2006 World Series

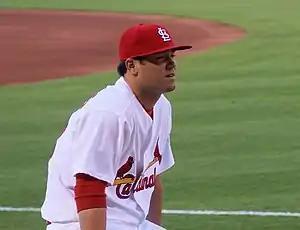
Anthony Reyes started and won Game 1 on the mound for the Cardinals.

Two rookies faced off in Game 1 for the first time in history: Anthony Reyes for St. Louis and Justin Verlander for Detroit. It looked like the Tigers were going to get to Reyes early in the bottom of the first, when Craig Monroe doubled and Magglio Ordóñez walked. Carlos Guillén singled Monroe in, giving the Tigers a 1–0 lead. However, in the top of the second, Scott Rolen hit a long home run to left field, tying the score at 1–1. Rolen was 0-for-15 in his career in the World Series before hitting the home run. The previous mark had been 0-for-13, set by Benny Kauff of the New York Giants in the 1917 World Series. In the third inning the Cards broke through, first when Chris Duncan's RBI double scored Yadier Molina to give the Cardinals the lead. On Verlander's next pitch, 2005 National League MVP Albert Pujols banged a two-run home run, punishing the rookie who elected to pitch to the dangerous Pujols, rather than walk him with first base open and two outs and pitch to Jim Edmonds.